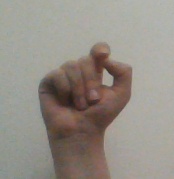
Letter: fa